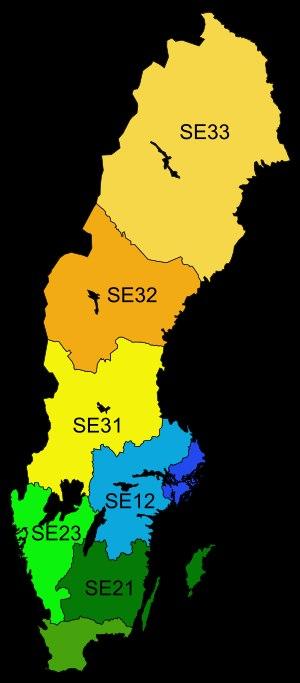
L'administration territoriale de la Suède est l'ensemble des subdivisions, traditionnelles ou administratives, qui permettent d'organiser le territoire suédois.